Jamie Cullum

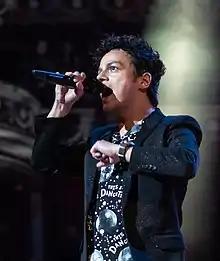
Cullum performing at The Queen's Birthday Party in 2018

Jamie Paul Joseph Cullum (born 20 August 1979) is an English jazz-pop singer, pianist, songwriter and radio presenter. Although primarily a vocalist and pianist, he also accompanies himself on other instruments, including guitar and drums. He has recorded nine studio albums, three compilation albums, one live album and twenty-four singles. Since April 2010, he has presented a weekly Tuesday evening jazz show on BBC Radio 2.